Qinggil County

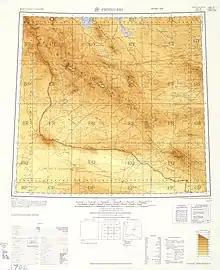
Map of Qinggil (labeled as CH'ING-HO) and surrounding region from the International Map of the World (1957)

Qinggil County is divided into 5 towns, 3 townships.